2023 FIBA Basketball World Cup final round

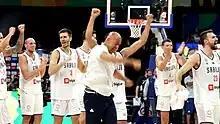
Serbia v. Canada

The final round was the knockout stage of the 2023 FIBA Basketball World Cup. It took place from 5 to 10 September 2023 and consisted of the top-two teams from Groups I, J, K and L. The round was played in a single-elimination tournament, with all games played at the Mall of Asia Arena, Pasay, Philippines. The quarterfinal losers were relegated to the classification stage for places 5 to 8.